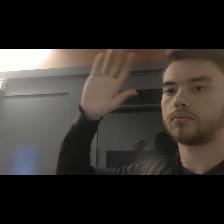
Label: Human